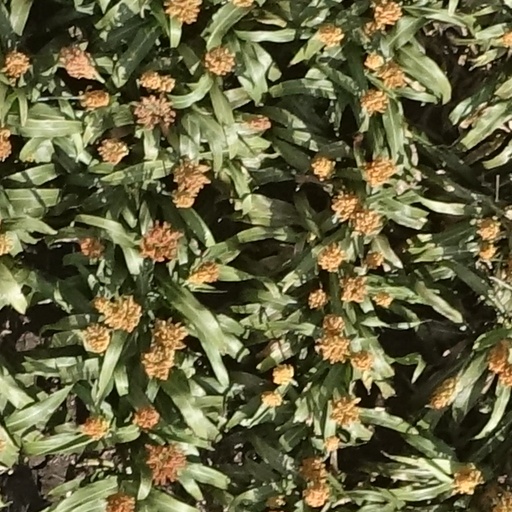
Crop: sorghum